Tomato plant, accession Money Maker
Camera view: horizontal (90 deg, fisheye); turntable rotation: 120 degrees
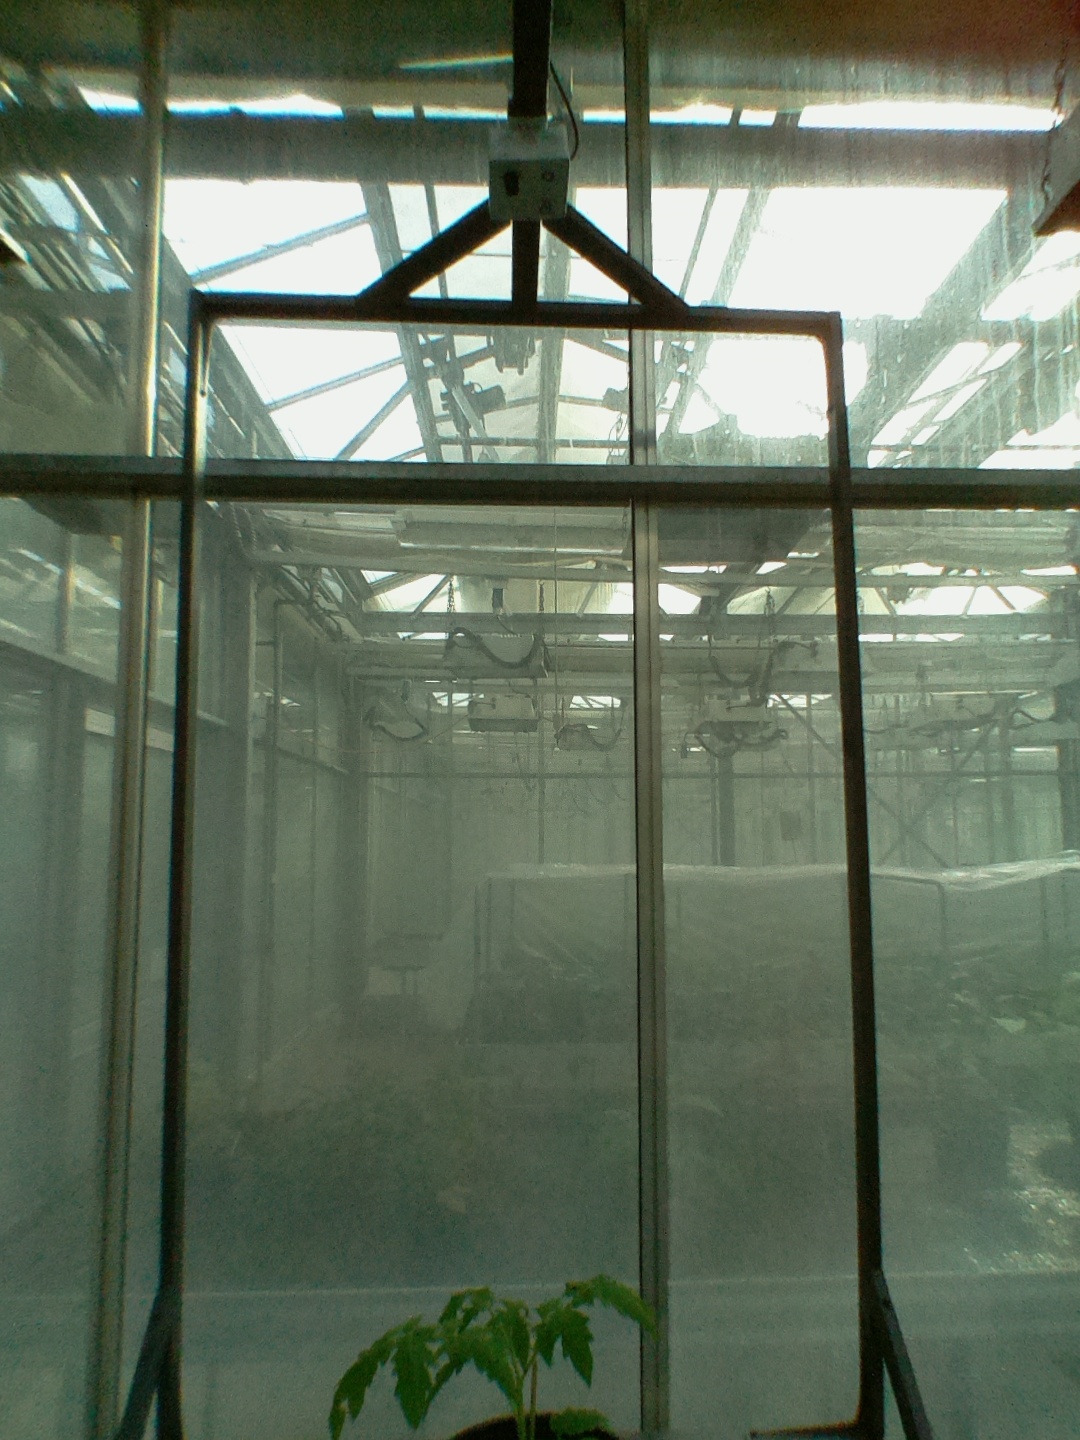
BBCH growth stage 13: 6 of true leaves visible